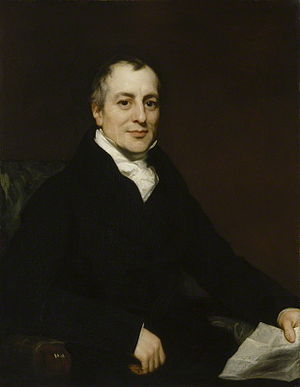
David Ricardo
David Ricardo var en engelsk økonom. Ricardo var en af 1800-tallets mest indflydelsesrige klassiske økonomer og kan ses som efterfølgeren til Adam Smith. Ricardos styrke var logisk konsekvens og præcision, men han havde ikke Smiths helt unikke evne til levende fremstilling af de økonomiske forhold.